George Steward

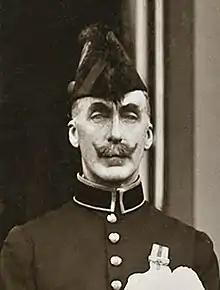
George Steward circa 1914

Lieutenant Colonel Sir George Charles Thomas Steward, (18 March 1865 – 11 May 1920) was a senior Australian public servant and officer in the Australian Army. He held several notable positions during his career, including Official Secretary to five Governors-General, being the first to hold that title, and Chief Commissioner of the Victoria Police from 1919 until his death in 1920. During his time as Official Secretary, Steward founded the Australian branch of the Imperial Counter Espionage Bureau, later known as the Special Intelligence Bureau (SIB). This was Australia's first secret intelligence service.